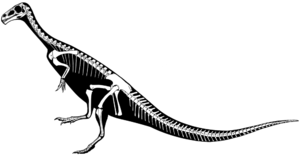
Le Chilesaurus est un genre de dinosaures théropodes qui vivaient il y a approximativement 150 millions d'années, au Jurassique supérieur. Les premiers fossiles ont été découverts en 2004 dans la formation de Toqui, au Chili. Ce genre est monotypique.